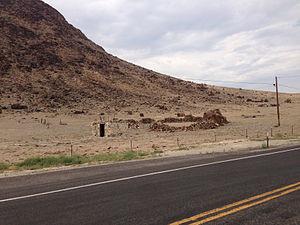
Warm Springs est un village fantôme du comté de Nye, dans l'État du Nevada aux États-Unis. Situé dans la vallée Tonopah, il est à la jonction entre la State Route 375 et l'U.S. 6.